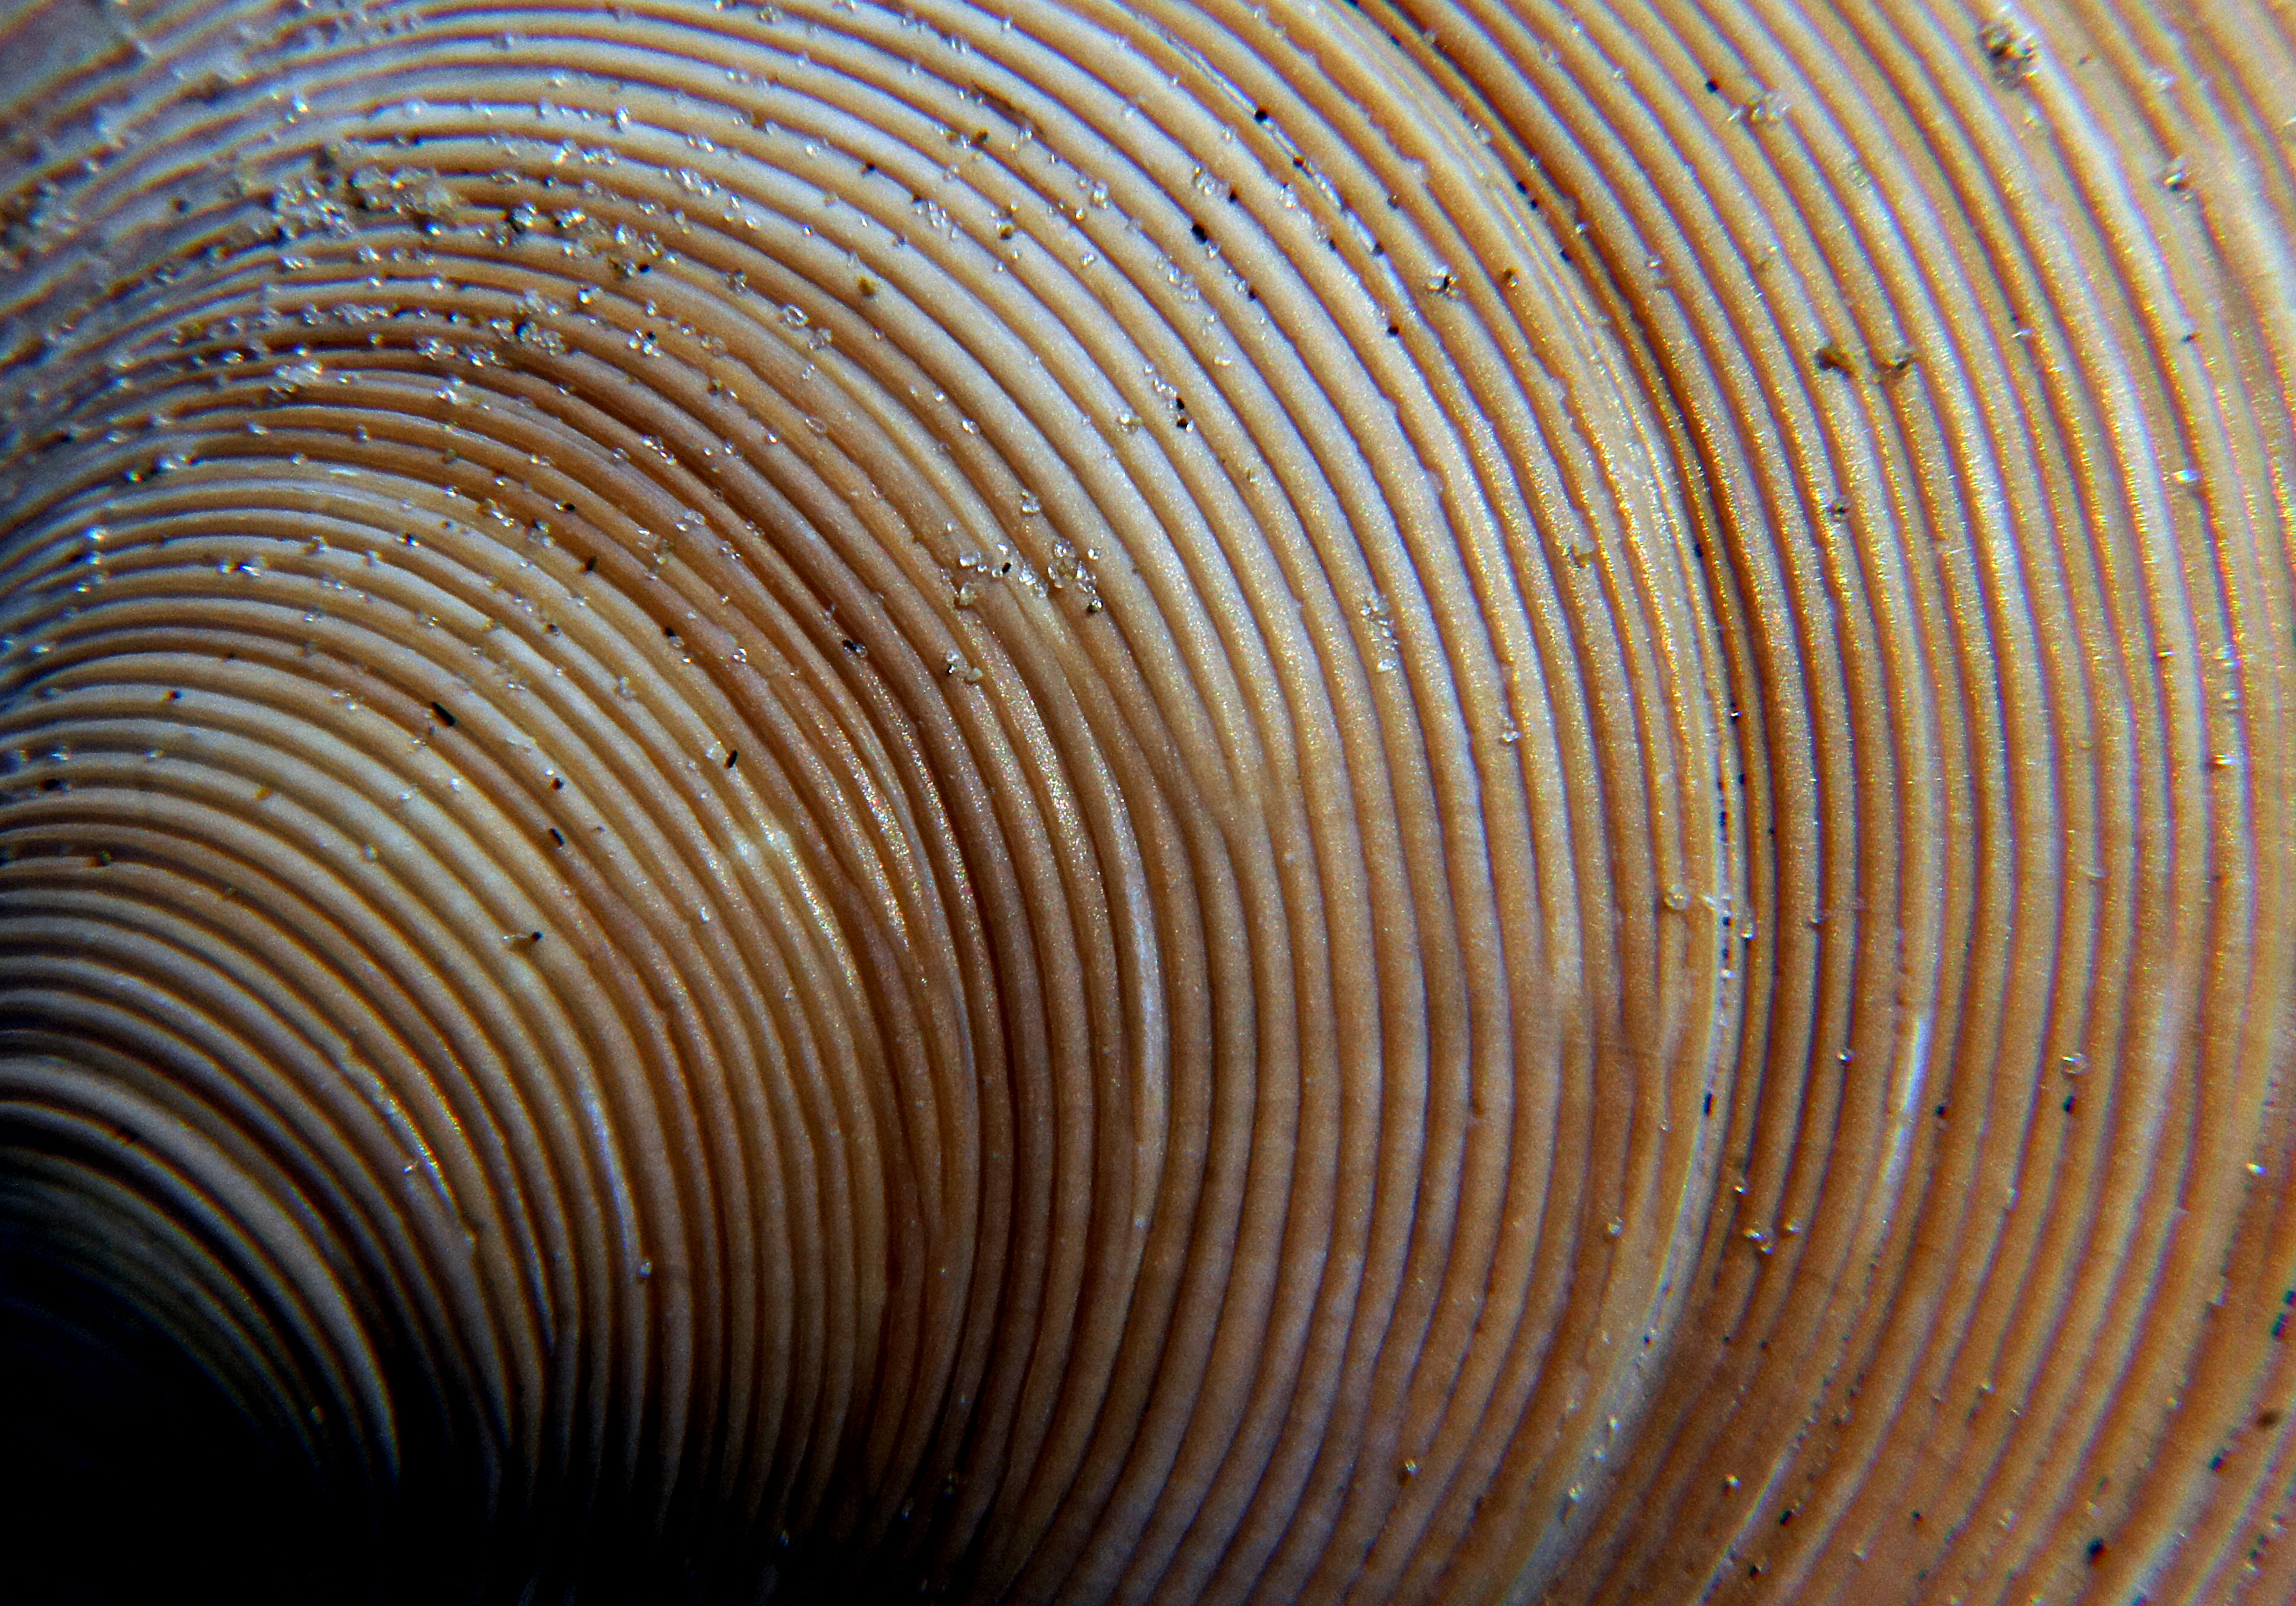
beach, sand, wood, sunlight, texture, leaf, spiral, line, color, material, circle, close up, seashells, shells, publicdomain, symmetry, sonyalpha, scallops, cockles, beachart, shellmacro, shape, macro photography